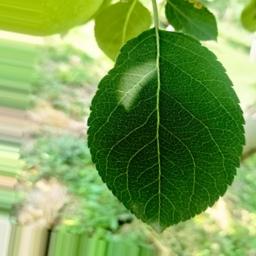
Label: Healthy